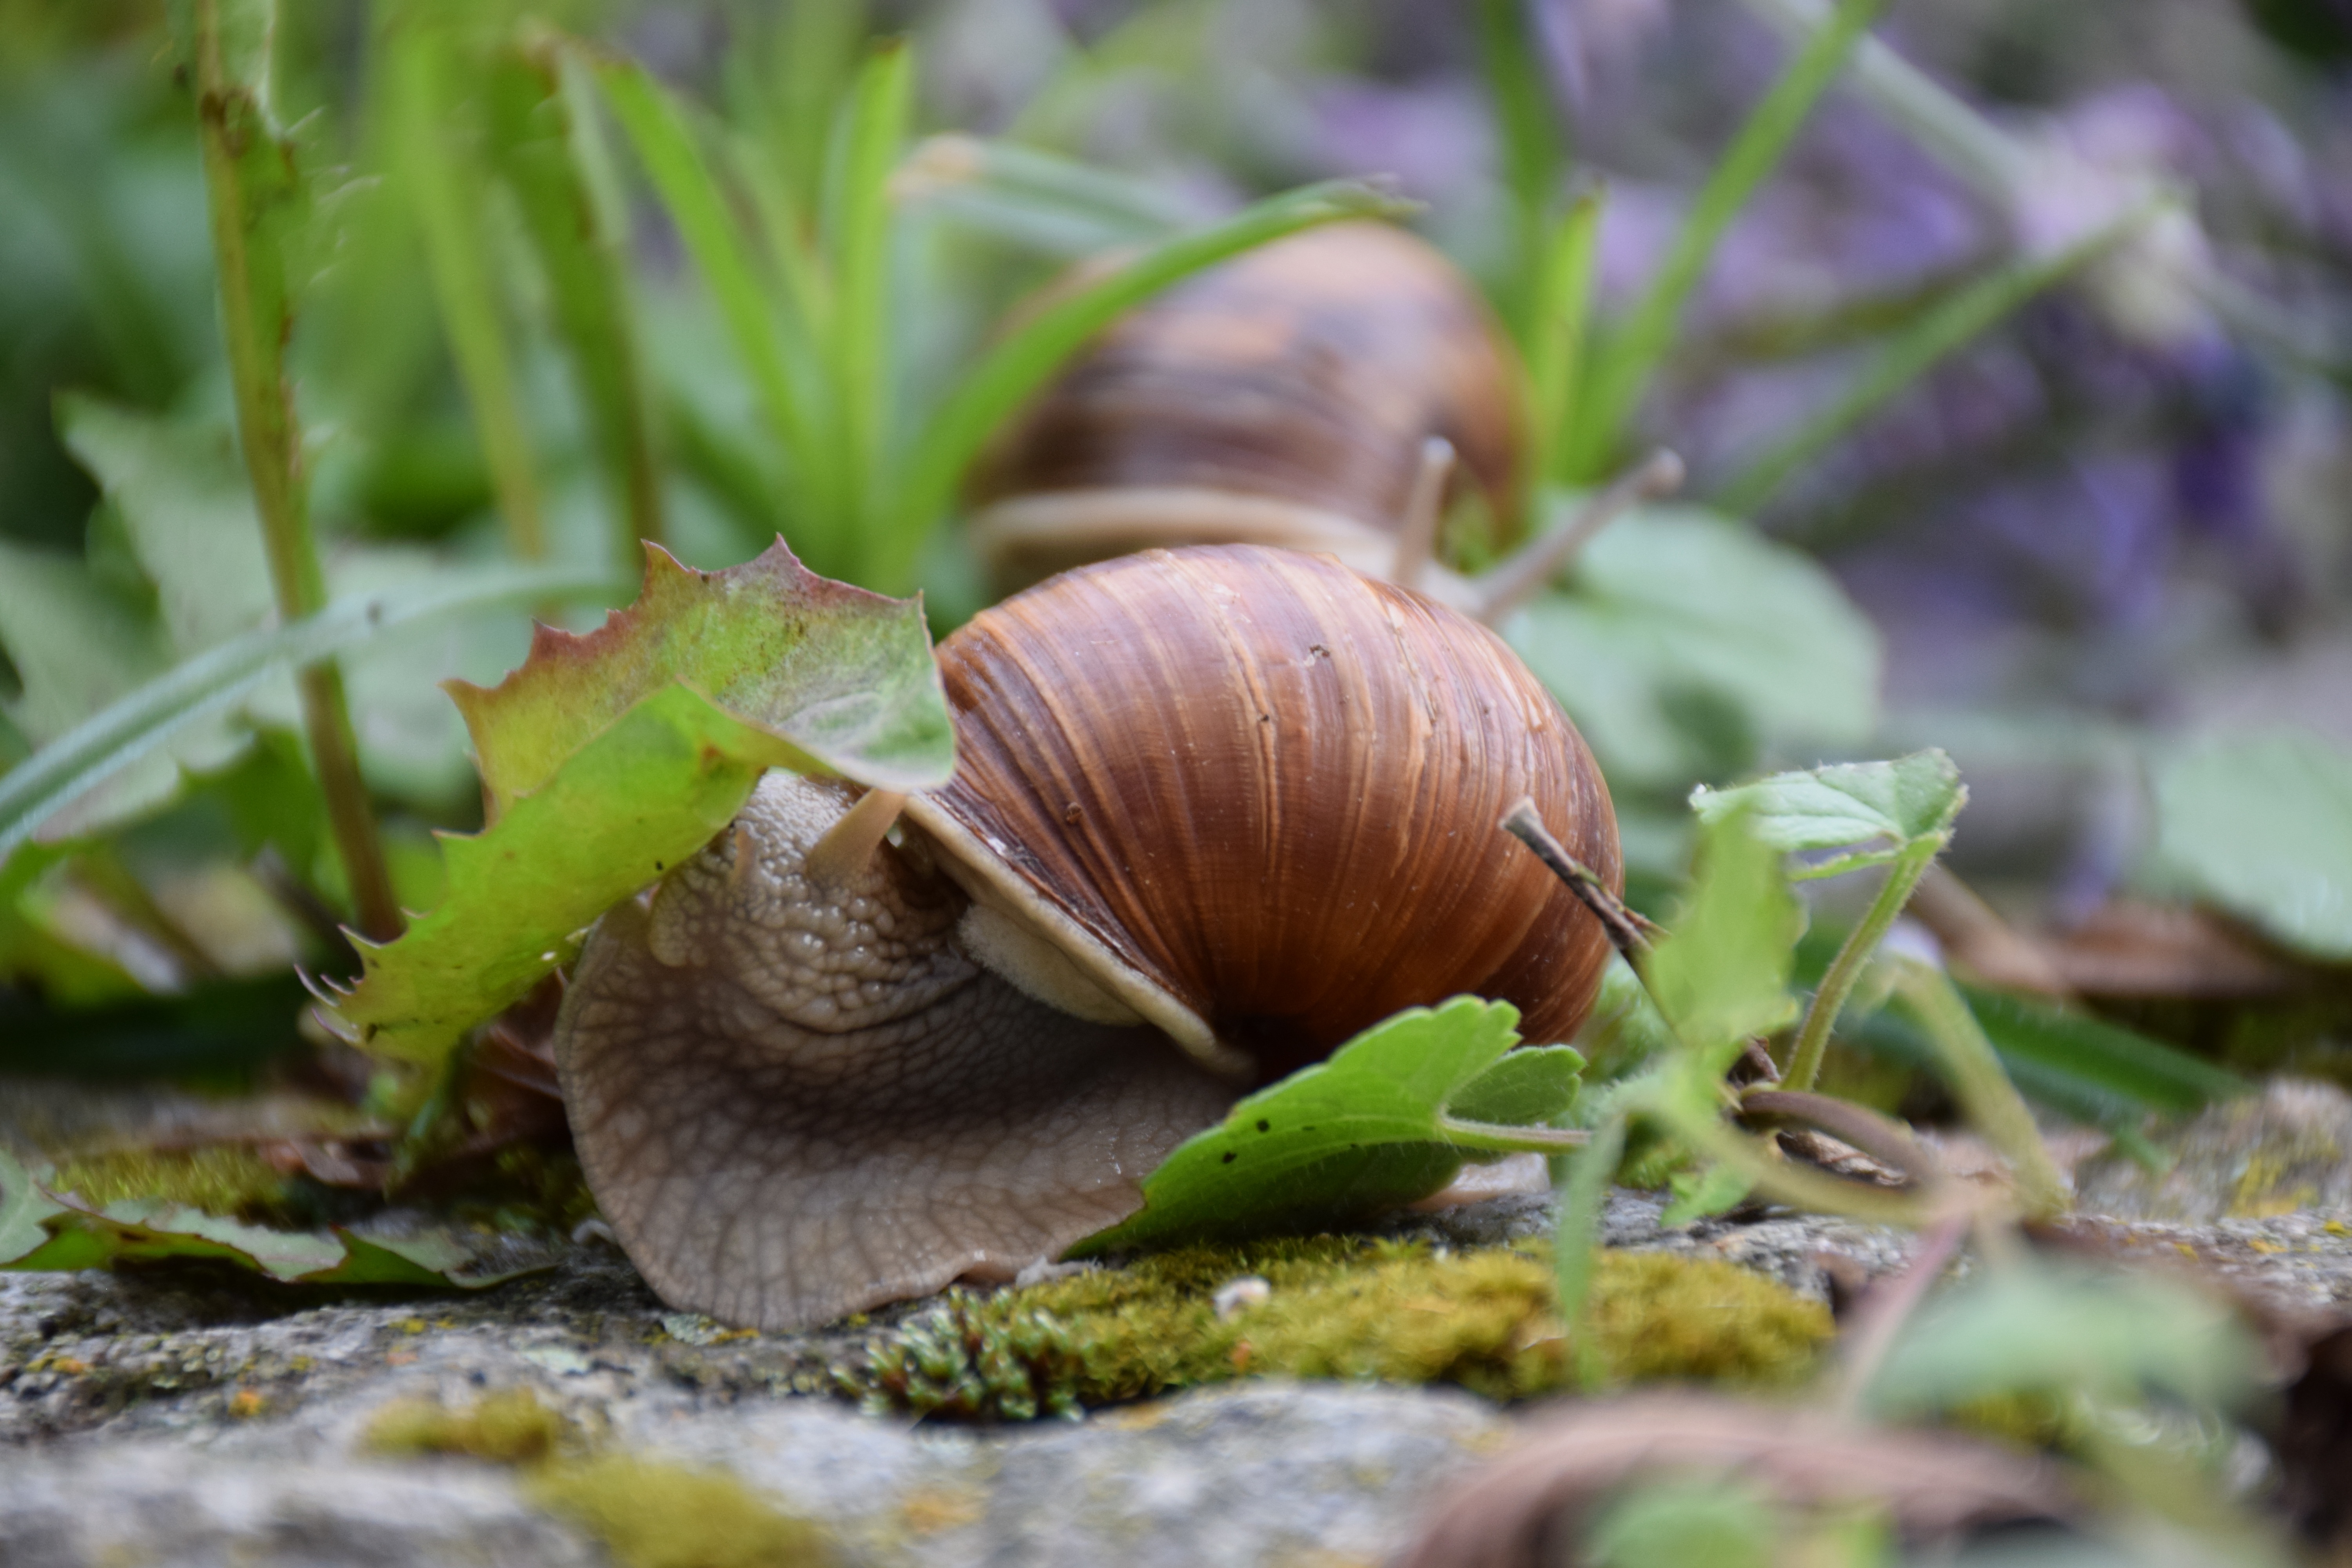
nature, animal, wildlife, garden, eat, fauna, invertebrate, close up, plage, snail, escargot, molluscs, schnecken, macro photography, hunger, sea snail, snails and slugs